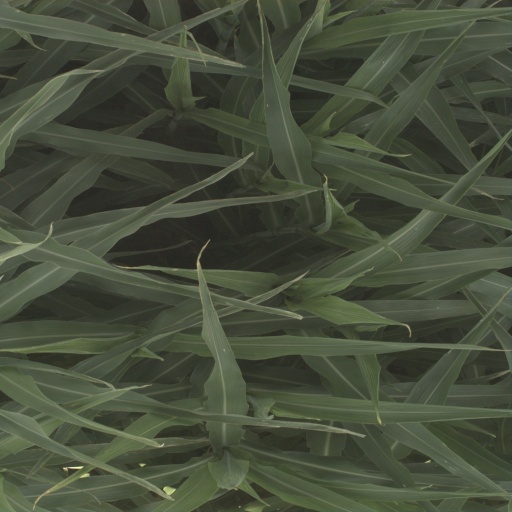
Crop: sorghum